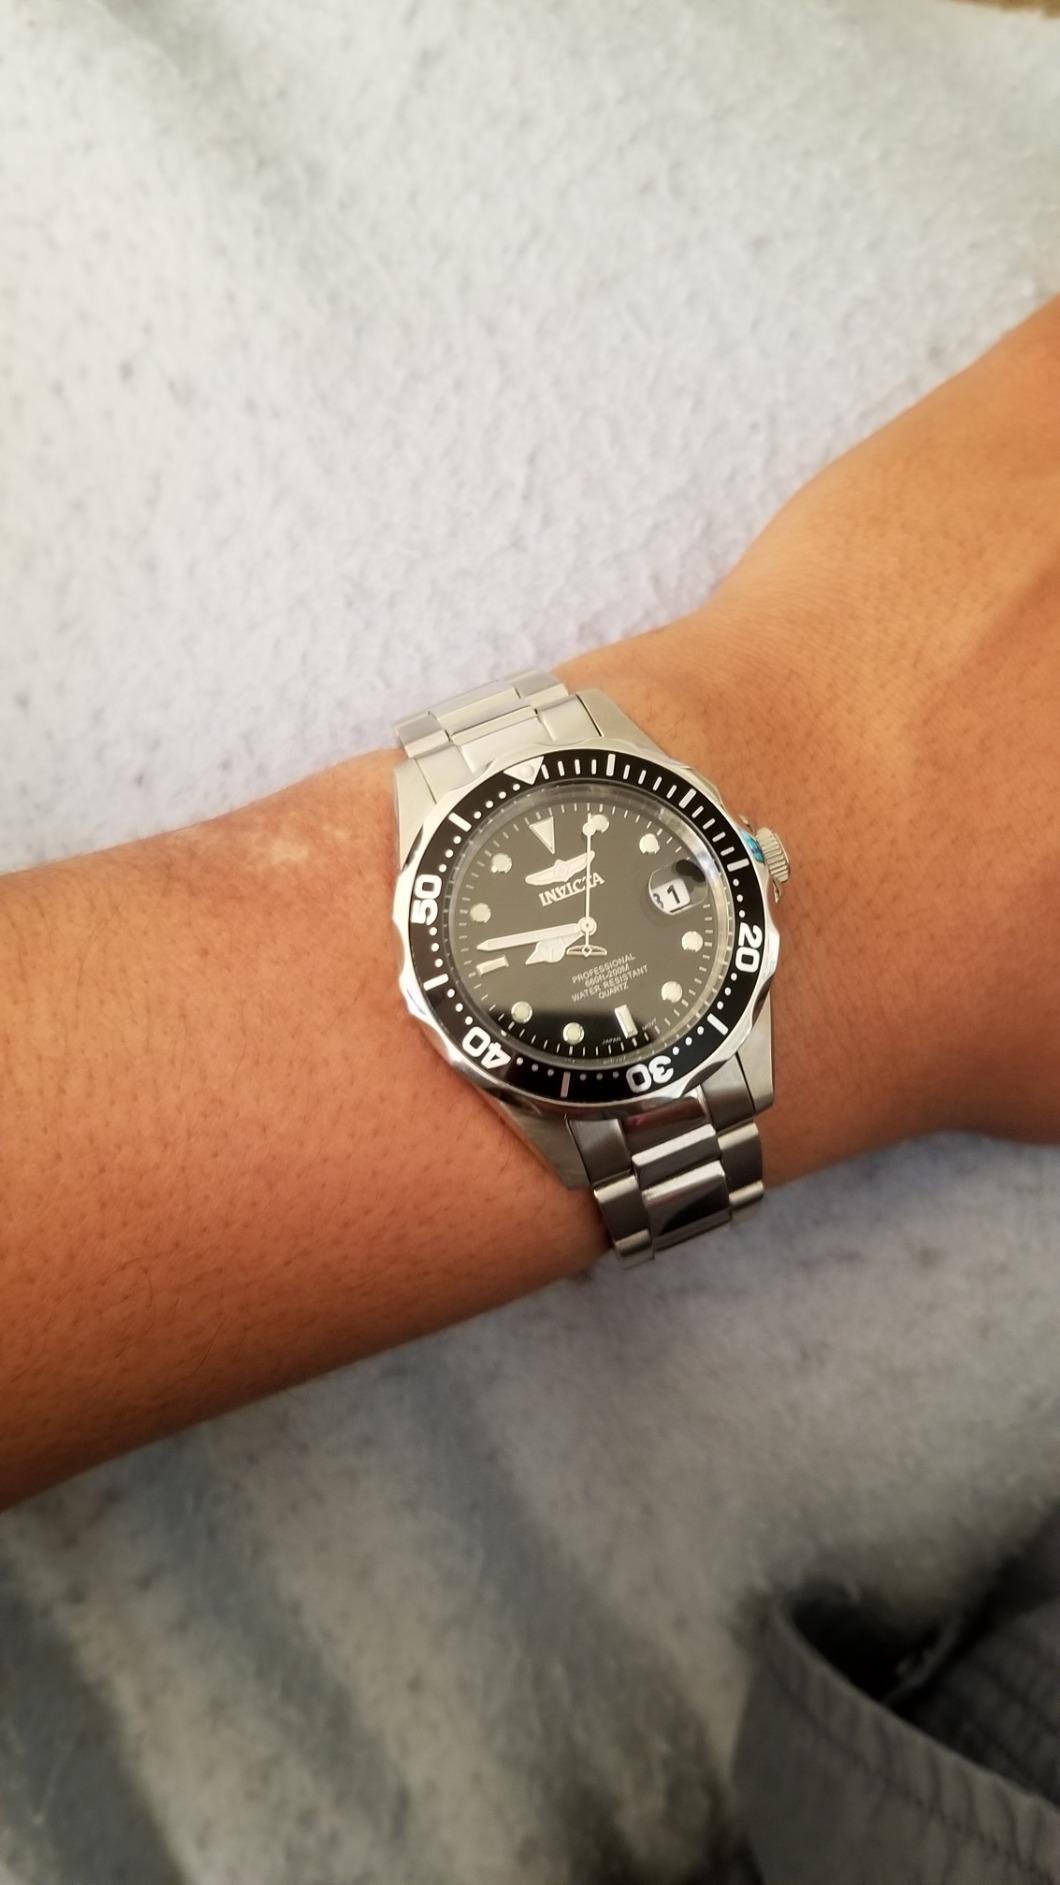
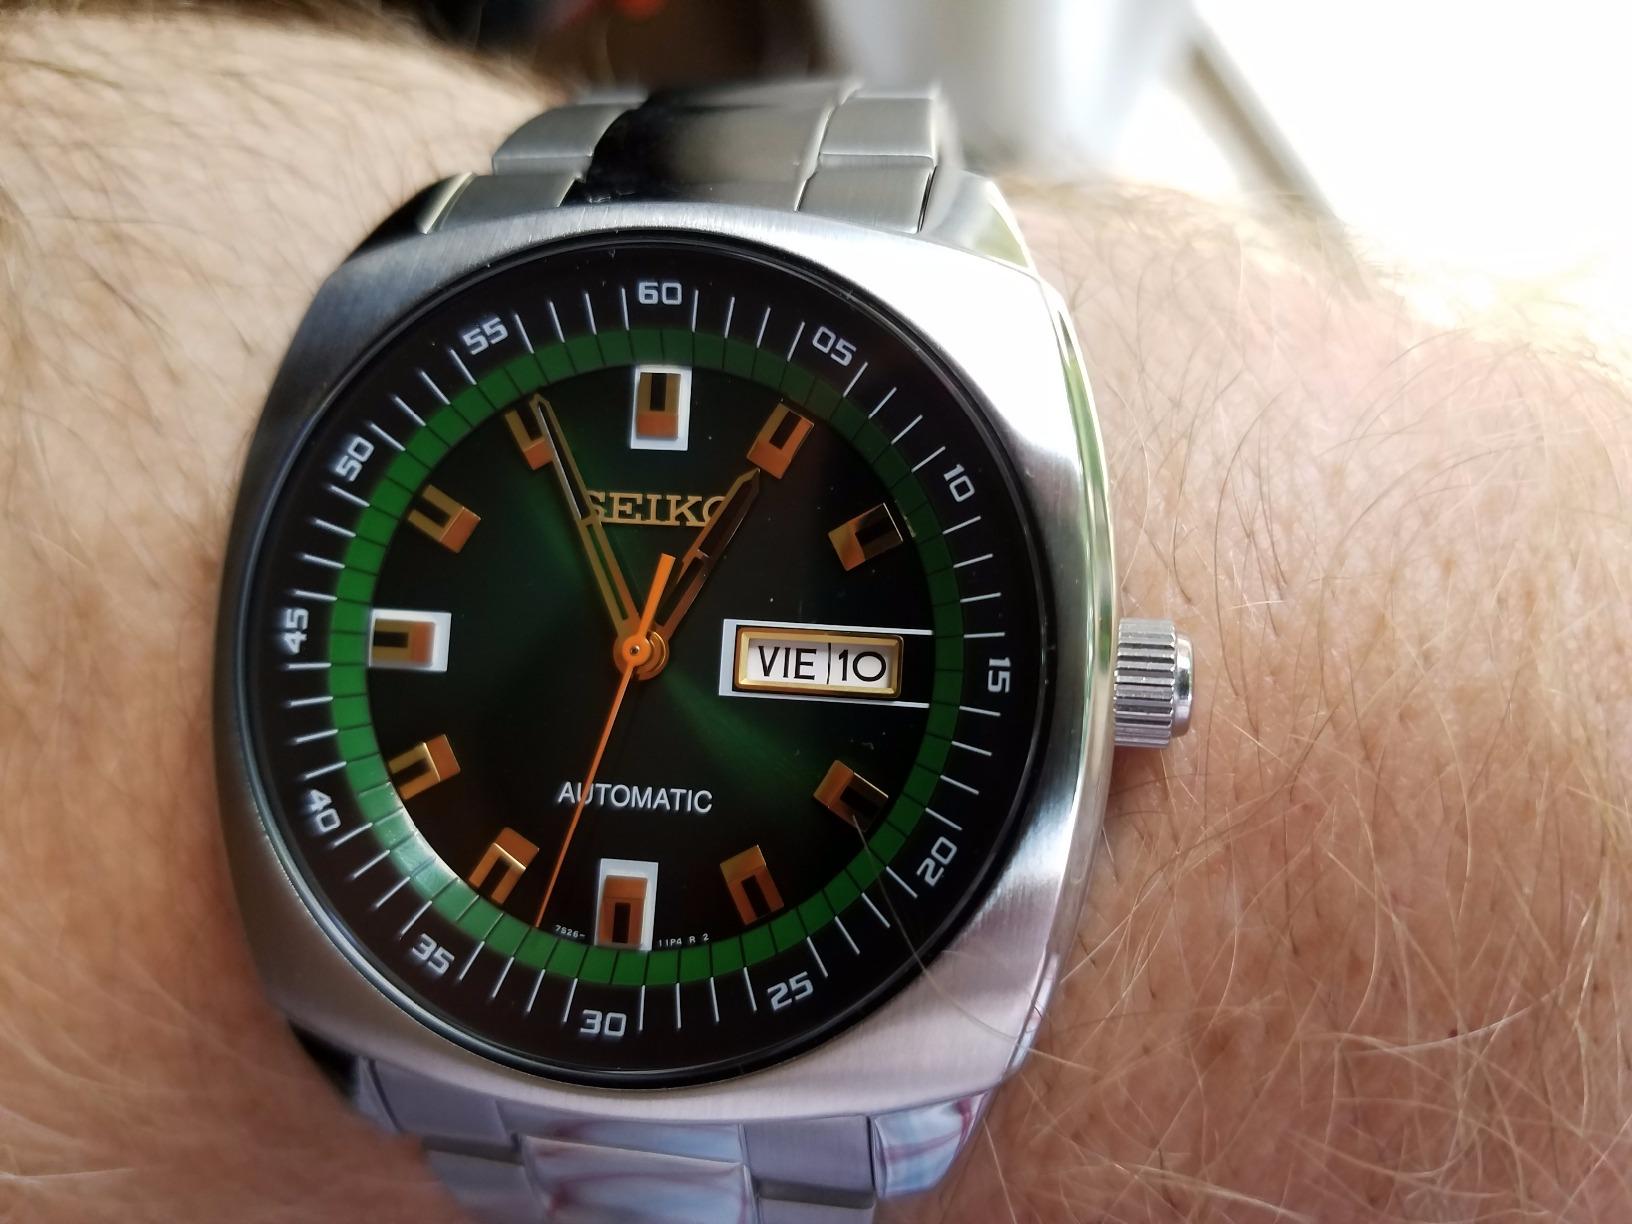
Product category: accessories_watch
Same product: no